List of Hatzalah chapters

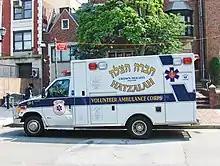
A Crown Heights division ambulance

Hatzalah Cleveland launched on January 21, 2025, as a non-transport, first-response agency. They serve Beachwood, Cleveland Heights, and University Heights, and work in close collaboration with the 911 system. They are an affiliate of Central Hatzalah in NYC.